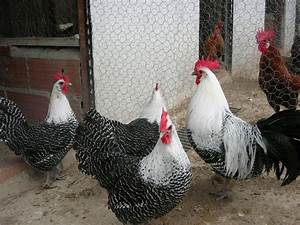
Label: gallina